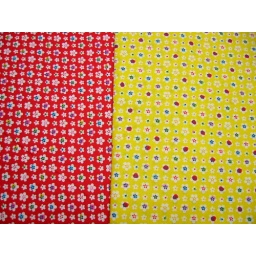
Tiny flowers on red and yellow in cotton